Minnesota Myth

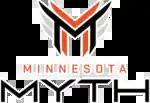
Initial Logo (2023)

Four years after the AFL folded for the second time, it was announced on February 1, 2023, that the league intended on relaunching in 2024. On July 18, the 16 intended market cities were announced, including St. Paul, Minnesota. They have an Instagram page that announced their intentions of joining the AFL, though league commissioner Lee Hutton and the league would not confirm, nor deny it.